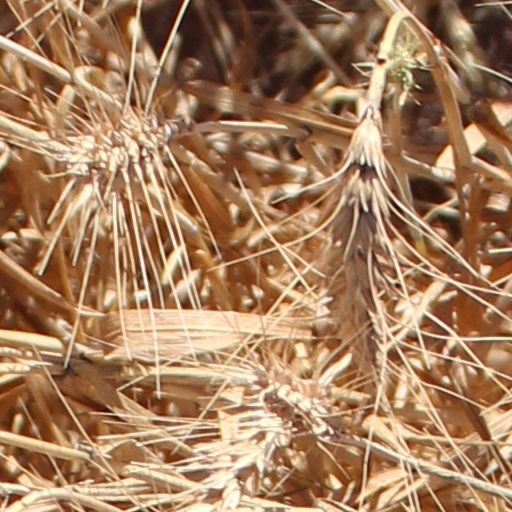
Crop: wheat